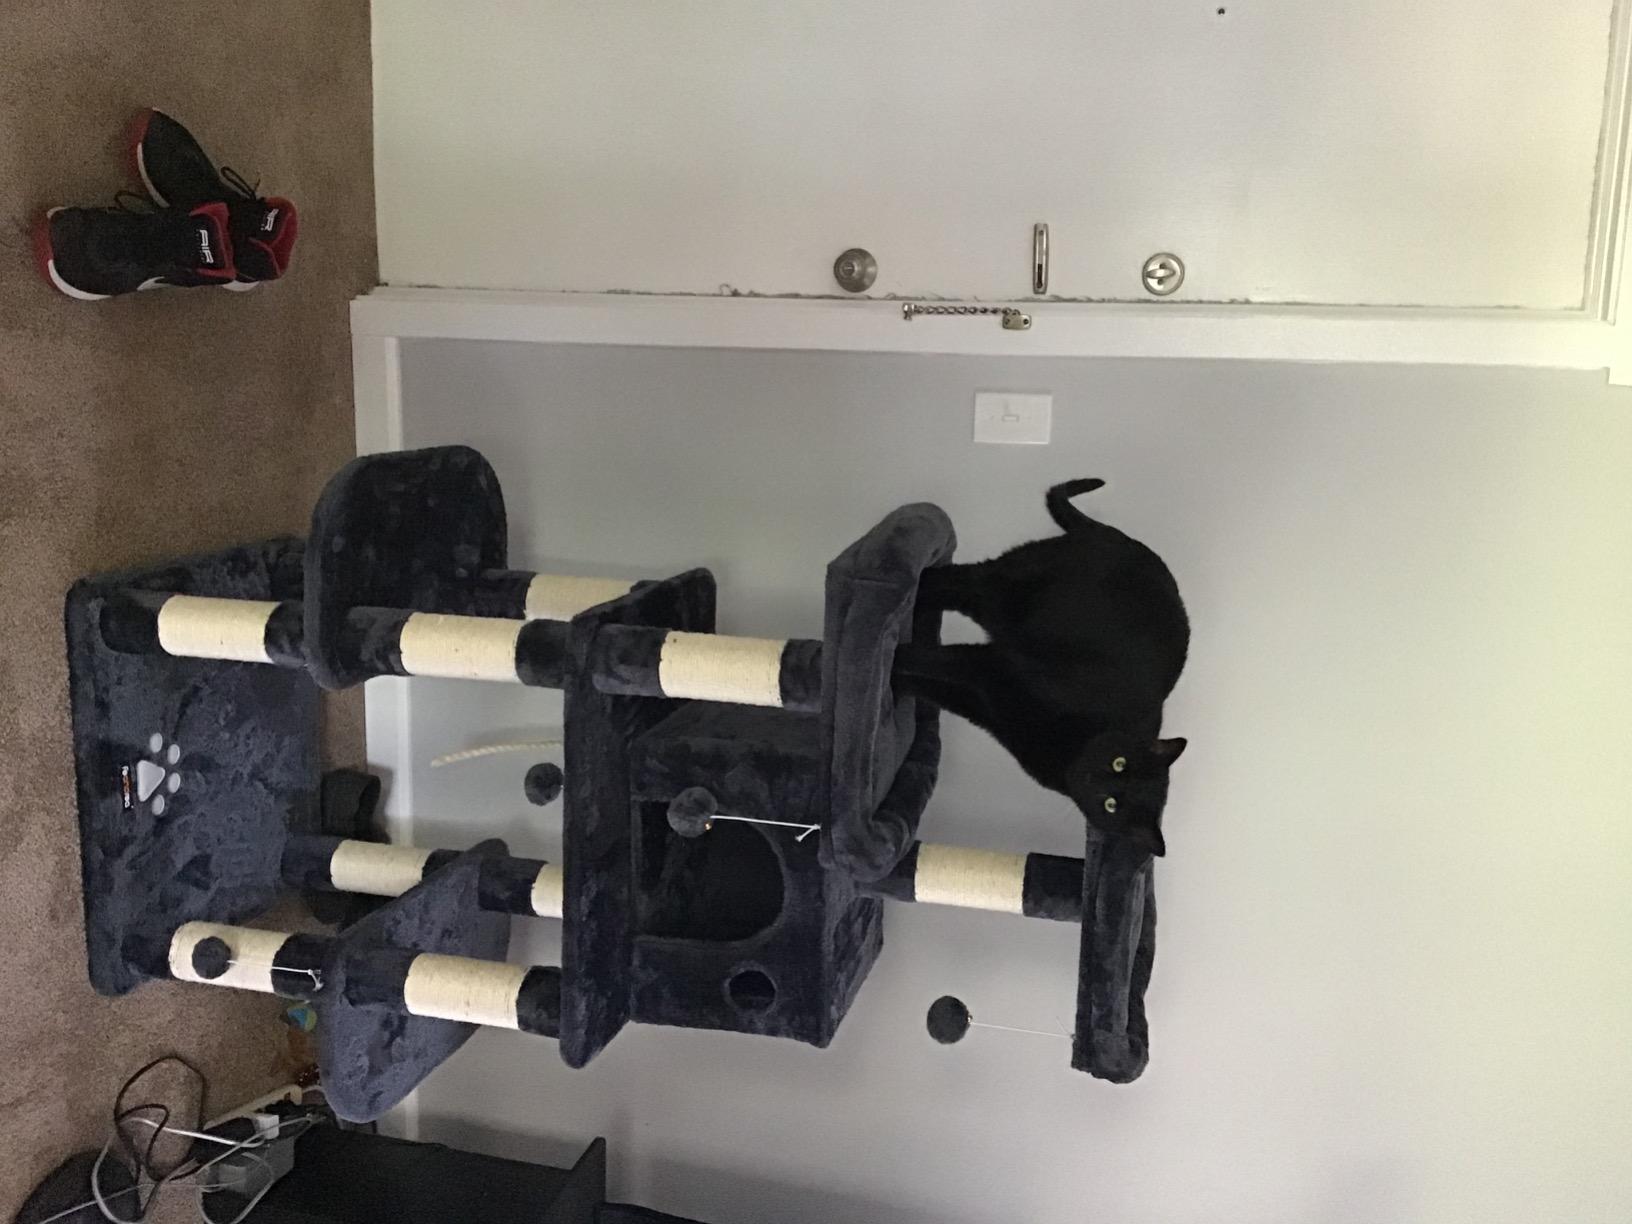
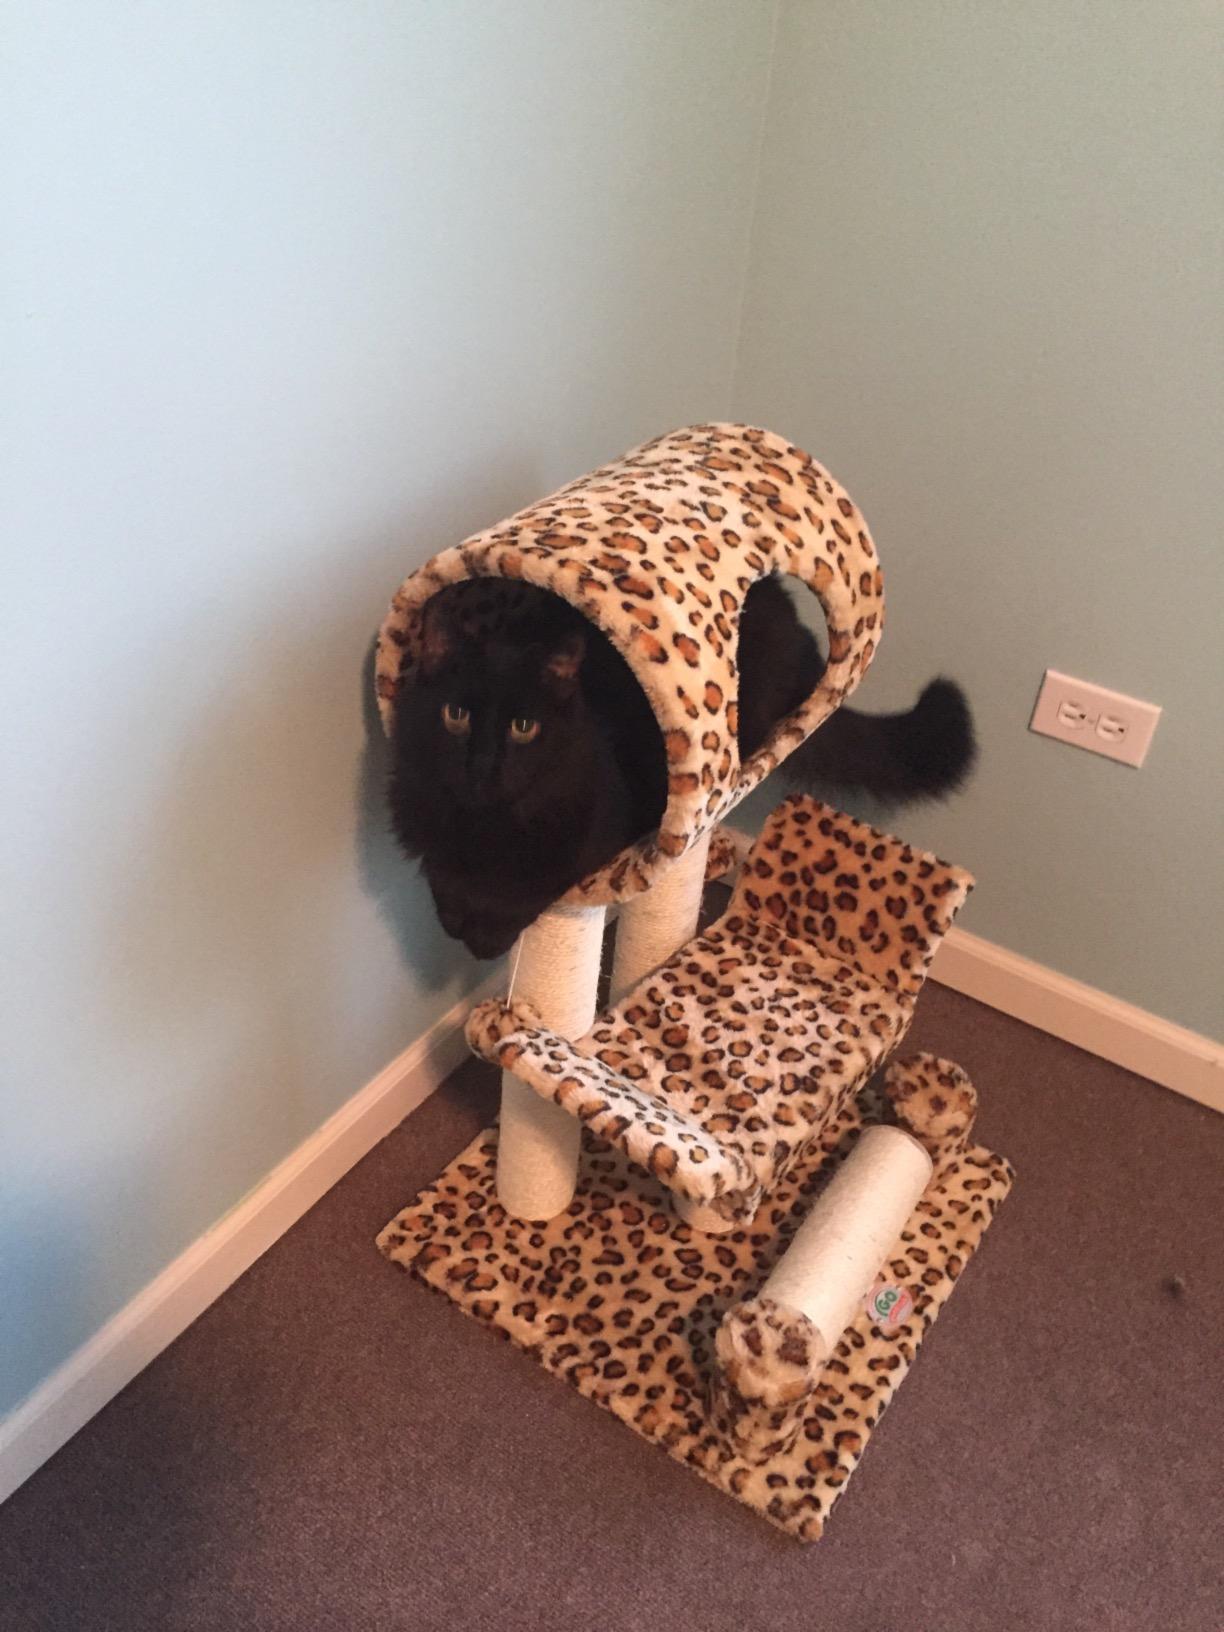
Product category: items_cat tree
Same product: no